Saurolophus

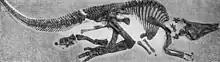
A photograph of the panel mount of the holotype of "S. osborni", from Barnum Brown, 1913

Two species are regarded as valid today: the type species "S. osborni", and "S. angustirostris". "S. osborni" (Brown, 1912) is known from a skull and skeleton, two other complete skulls, and skull fragments. "S. angustirostris" (Rozhdestvensky, 1952) is known from at least 15 specimens. It differs from "S. osborni" by some details of the skull, as well as in the pattern of scales found in skin impressions. The Mongolian species had a longer skull (by 20%) and the front of the snout (the premaxillary bones) were more upwardly directed. "S. angustirostris" also had a distinctive row of rectangular scales along the midline of the back and tail, known as 'midline feature-scales'; these are not currently preserved in "S. osborni". In "S. angustirostris", the scales on the tail flank were arranged in vertical patterns, which may have corresponded to striped coloration in life. This area was covered in radial scale patterns in "S. osborni", possibly indicating a more mottled or spotted coloration.